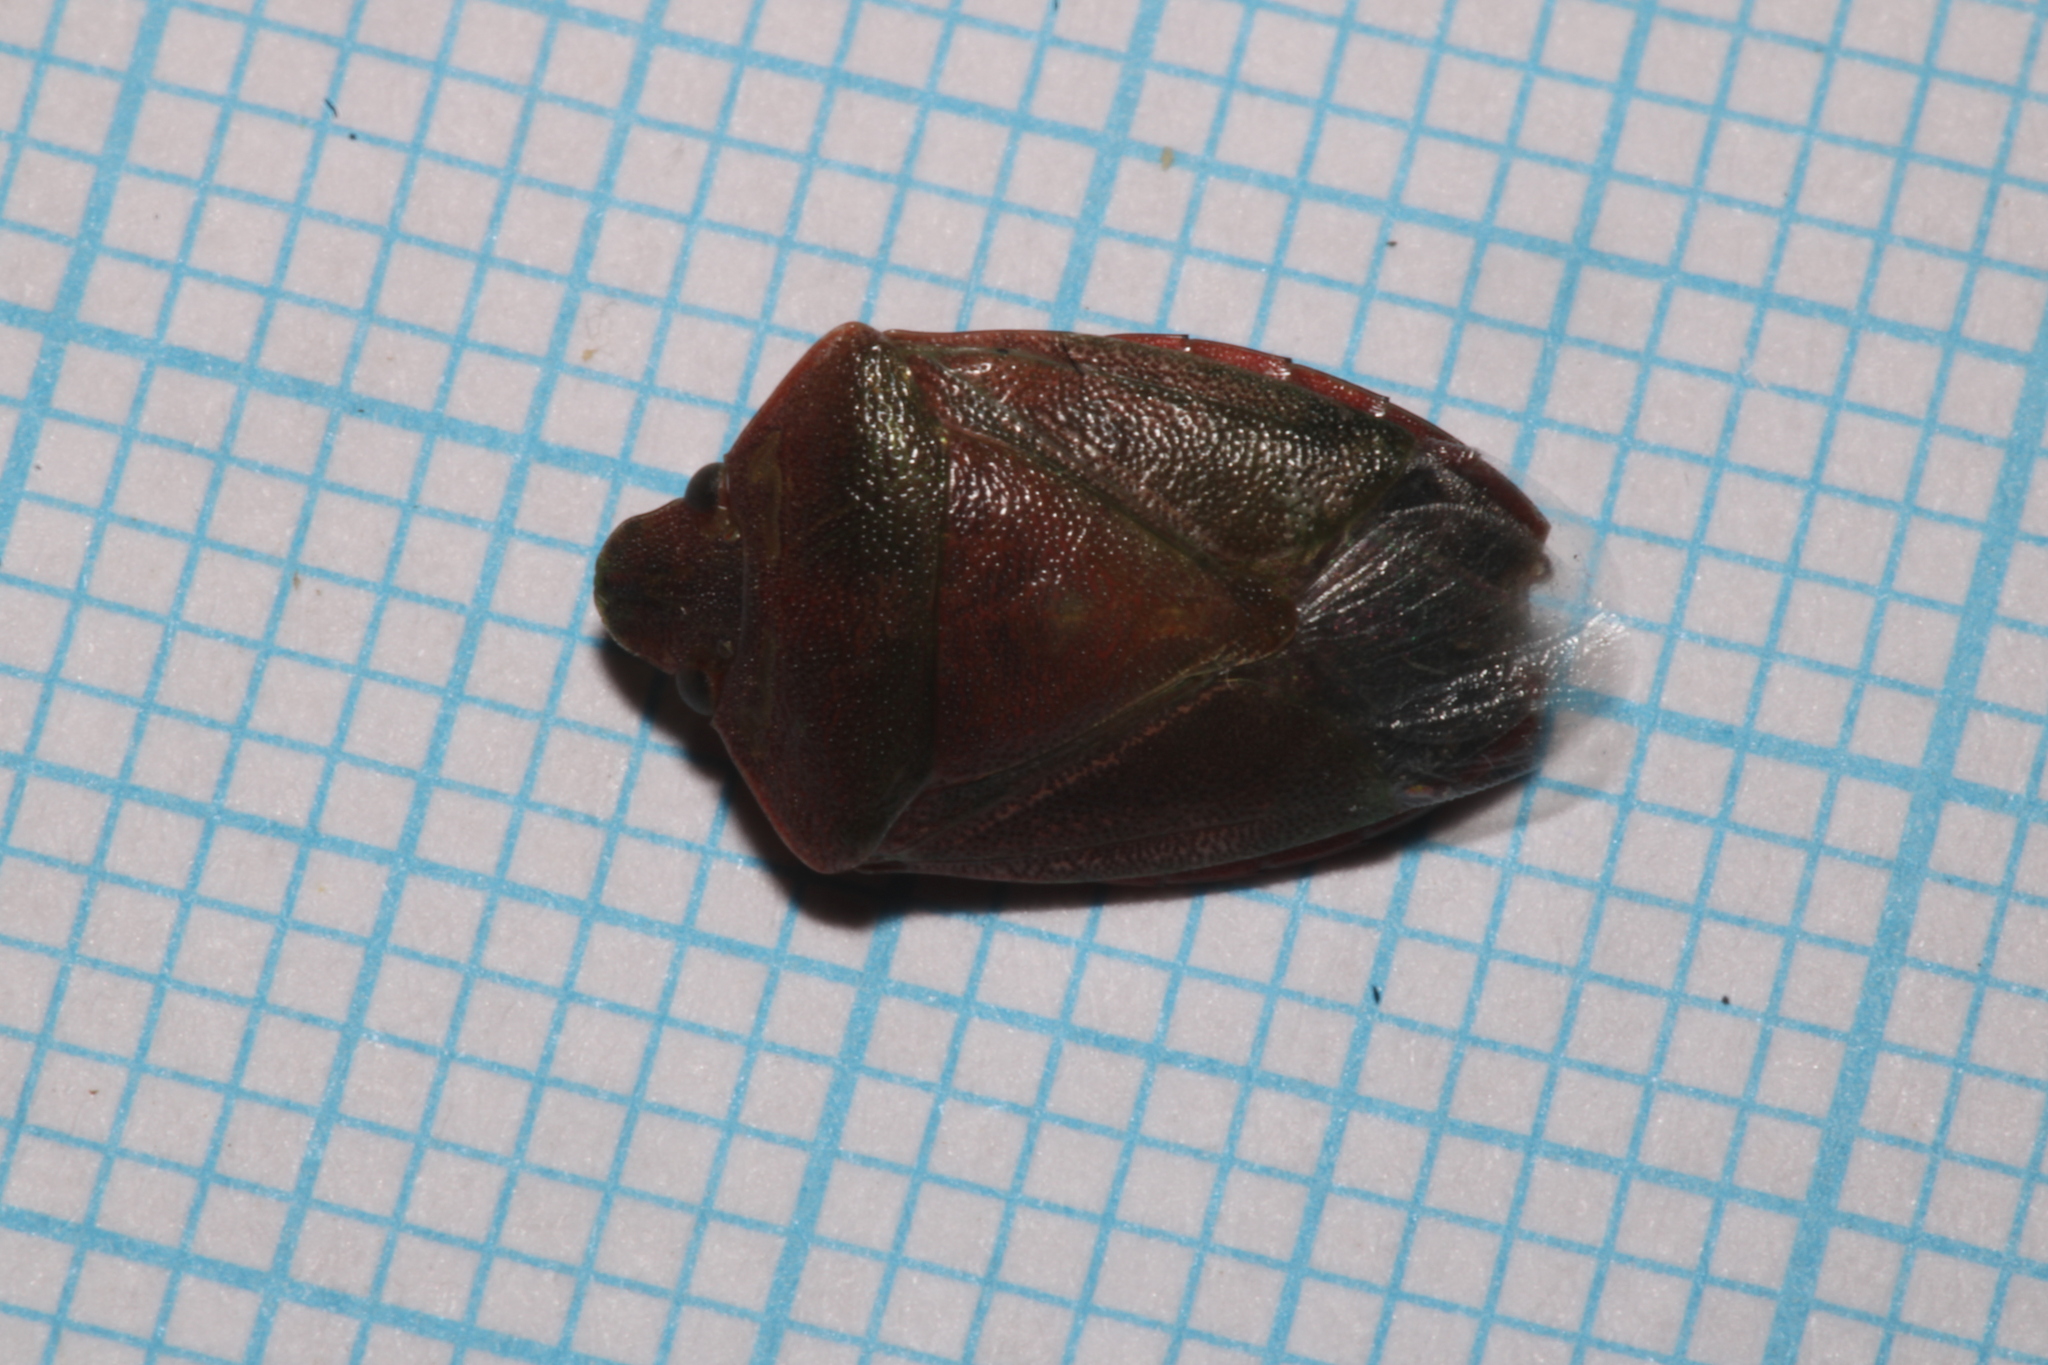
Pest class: stink_bug